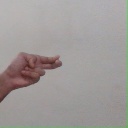
अक्षर: ह